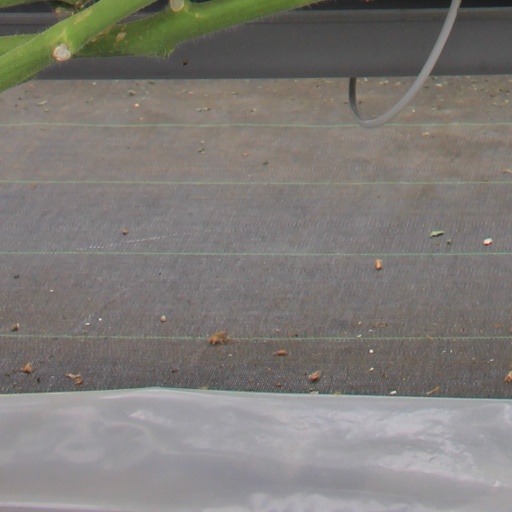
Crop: tomato